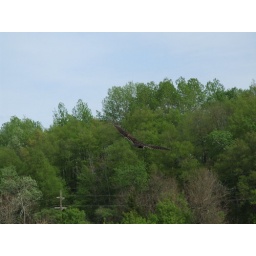
hawk flying over my car